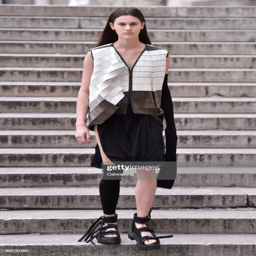
a model walks the runway at the fashion show during event .